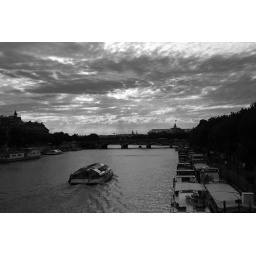
River Seine in black and white